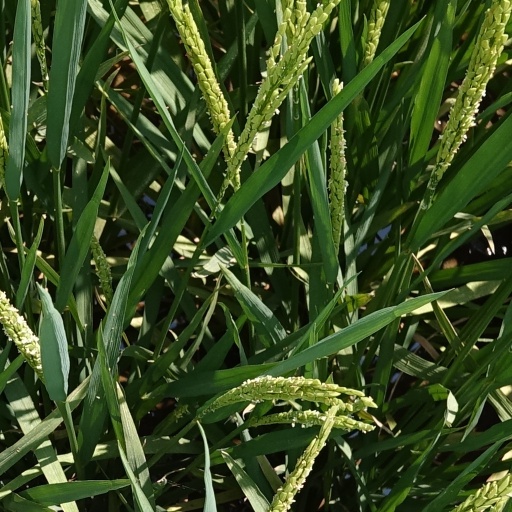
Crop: rice